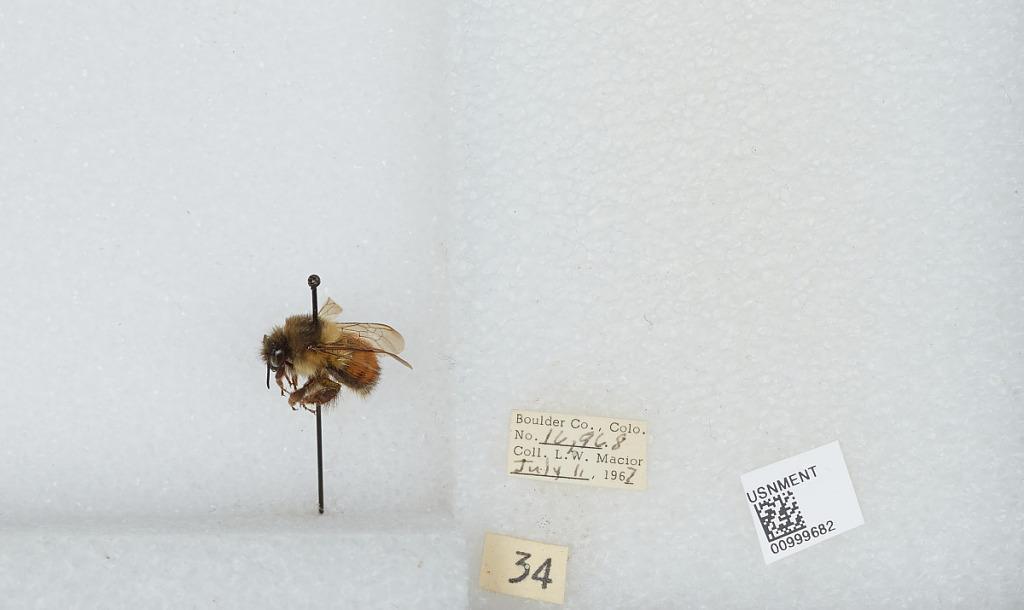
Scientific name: Bombus (Pyrobombus) melanopygus Nylander
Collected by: L. Macior
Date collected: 1967-7-11
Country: United States
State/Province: Colorado